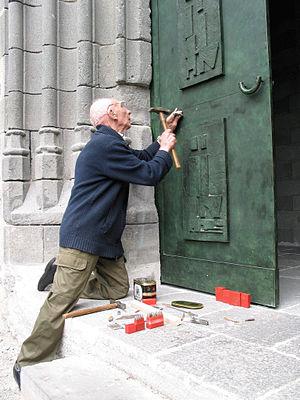
Marino di Teana signe la porte en Bronze qu'il a créé en 2006 de l'église Notre Dame de St Flour dans le cadre de sa restauration par les architectes des batiment de France, Stefan &amp
Francesco Marino, de son nom d'artiste Marino di Teana, né le 8 août 1920 à Teana, dans la province de Potenza, en Basilicate, dans le Sud de l'Italie, et mort le 1ᵉʳ janvier 2012 à Périgny-sur-Yerres, est un sculpteur italo-argentin.